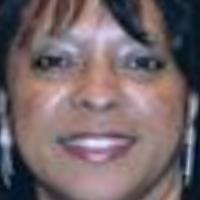
Age group: age 56-65